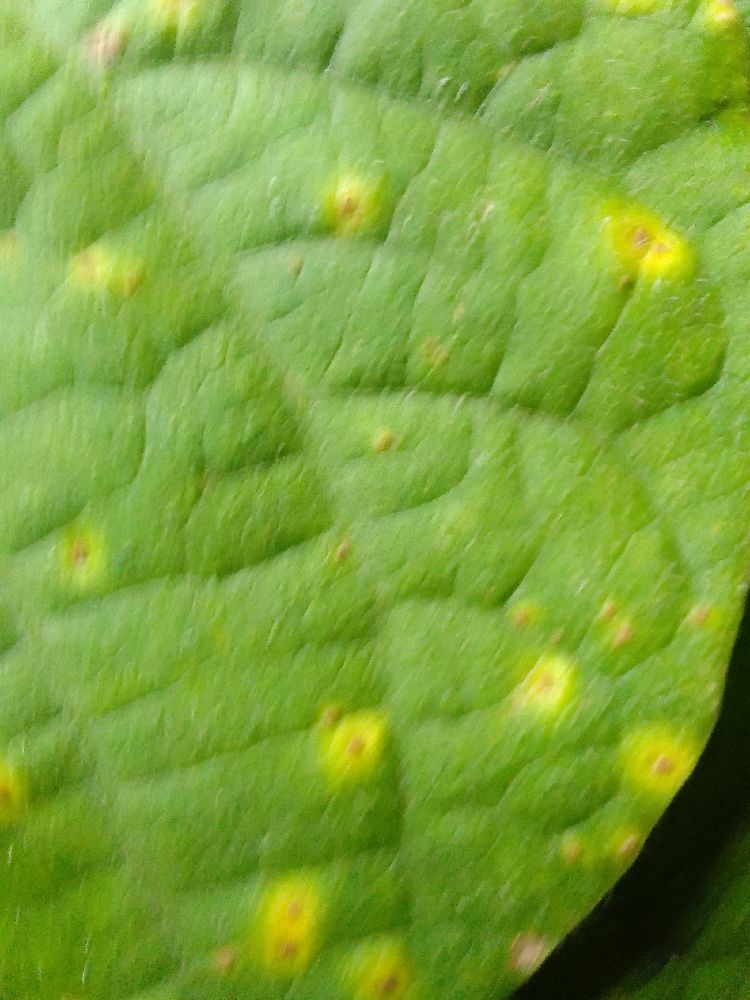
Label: rust